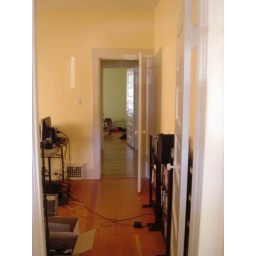
Our second room (computer room), taken from the foyer and showing the door to the bedroom in the distance.